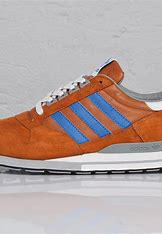
Brand: Adidas
Model: ZX 500